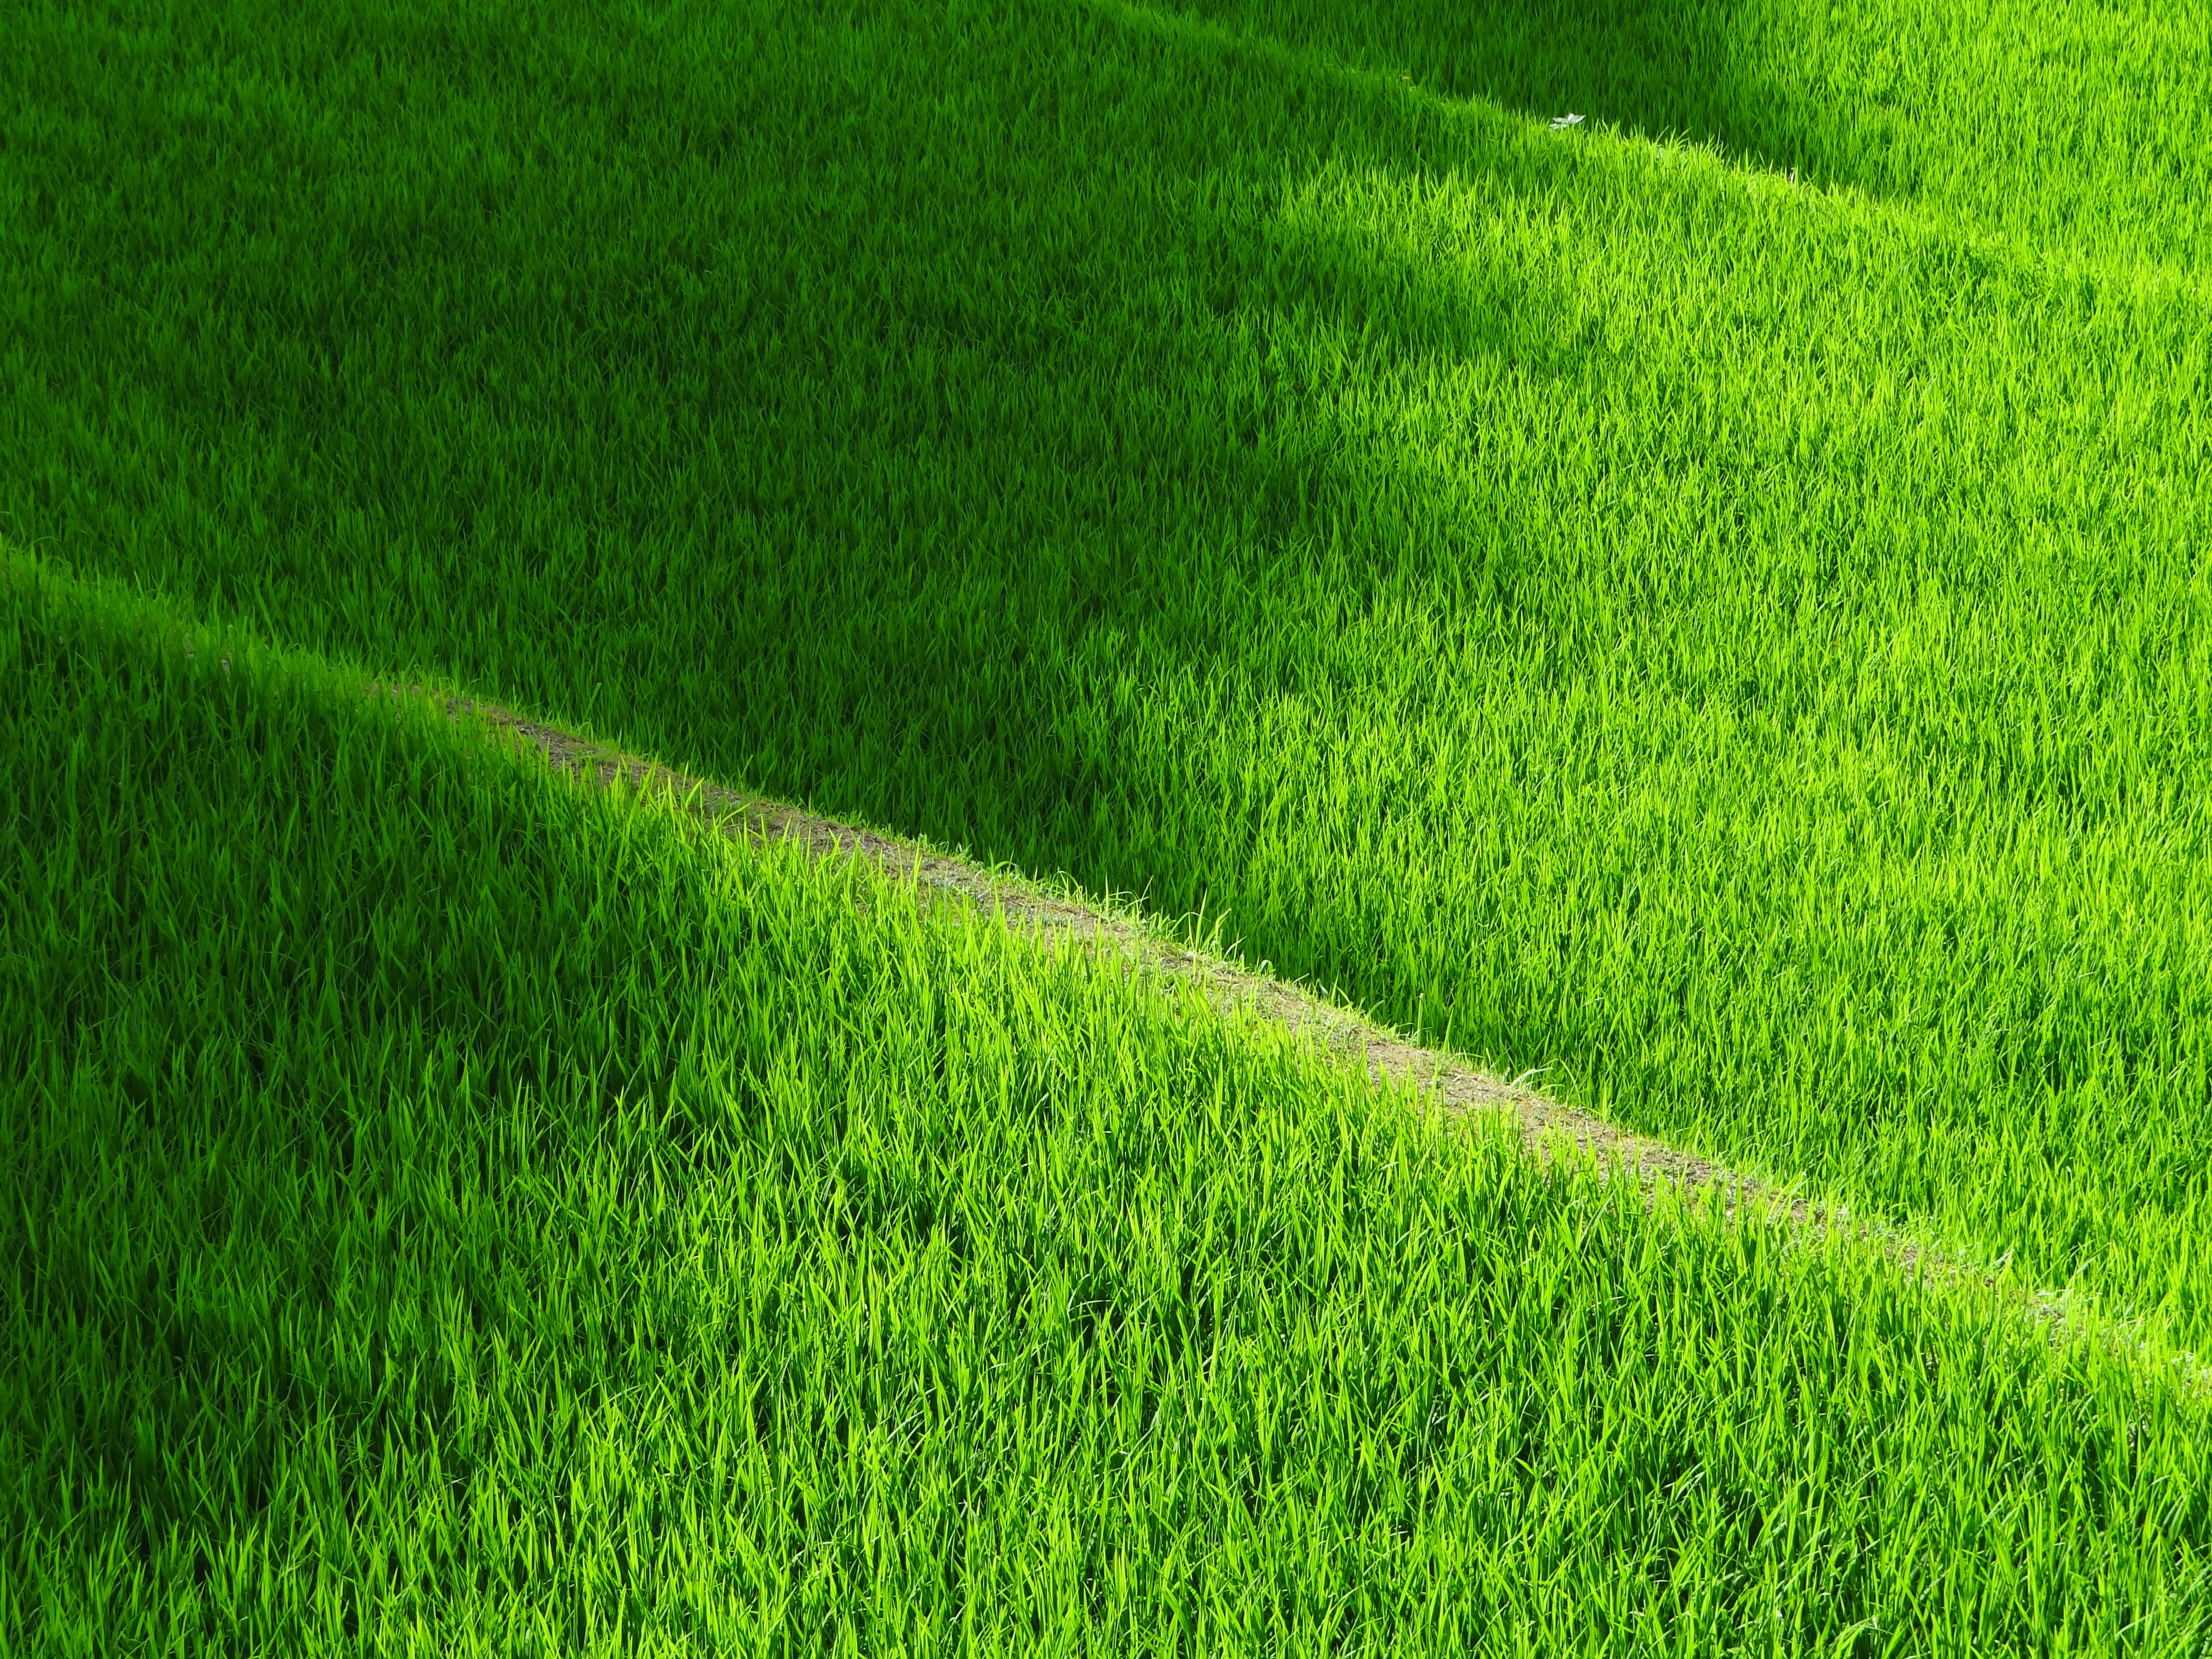
grass, plant, field, lawn, meadow, flower, green, crop, pasture, soil, agriculture, japan, rice, plain, grassland, yamada's rice fields, paddy field, flooring, rice terraces, grass family